Culture of Liverpool

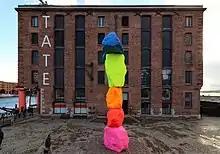
Tate Liverpool at the Albert Dock

Liverpool also has a history of performing arts, reflected every summer in its annual theatrical highlight, the Liverpool Shakespeare Festival, and by the number of theatres in the city. These include the Empire, Everyman, Playhouse, Royal Court, and Unity Theatres. The Everyman, Unity, and Playhouse Theatres all run their own theatre companies.